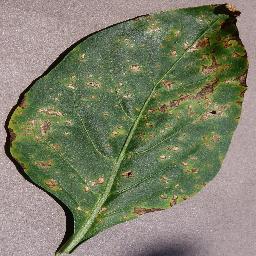
Label: Pepper,_bell___Bacterial_spot